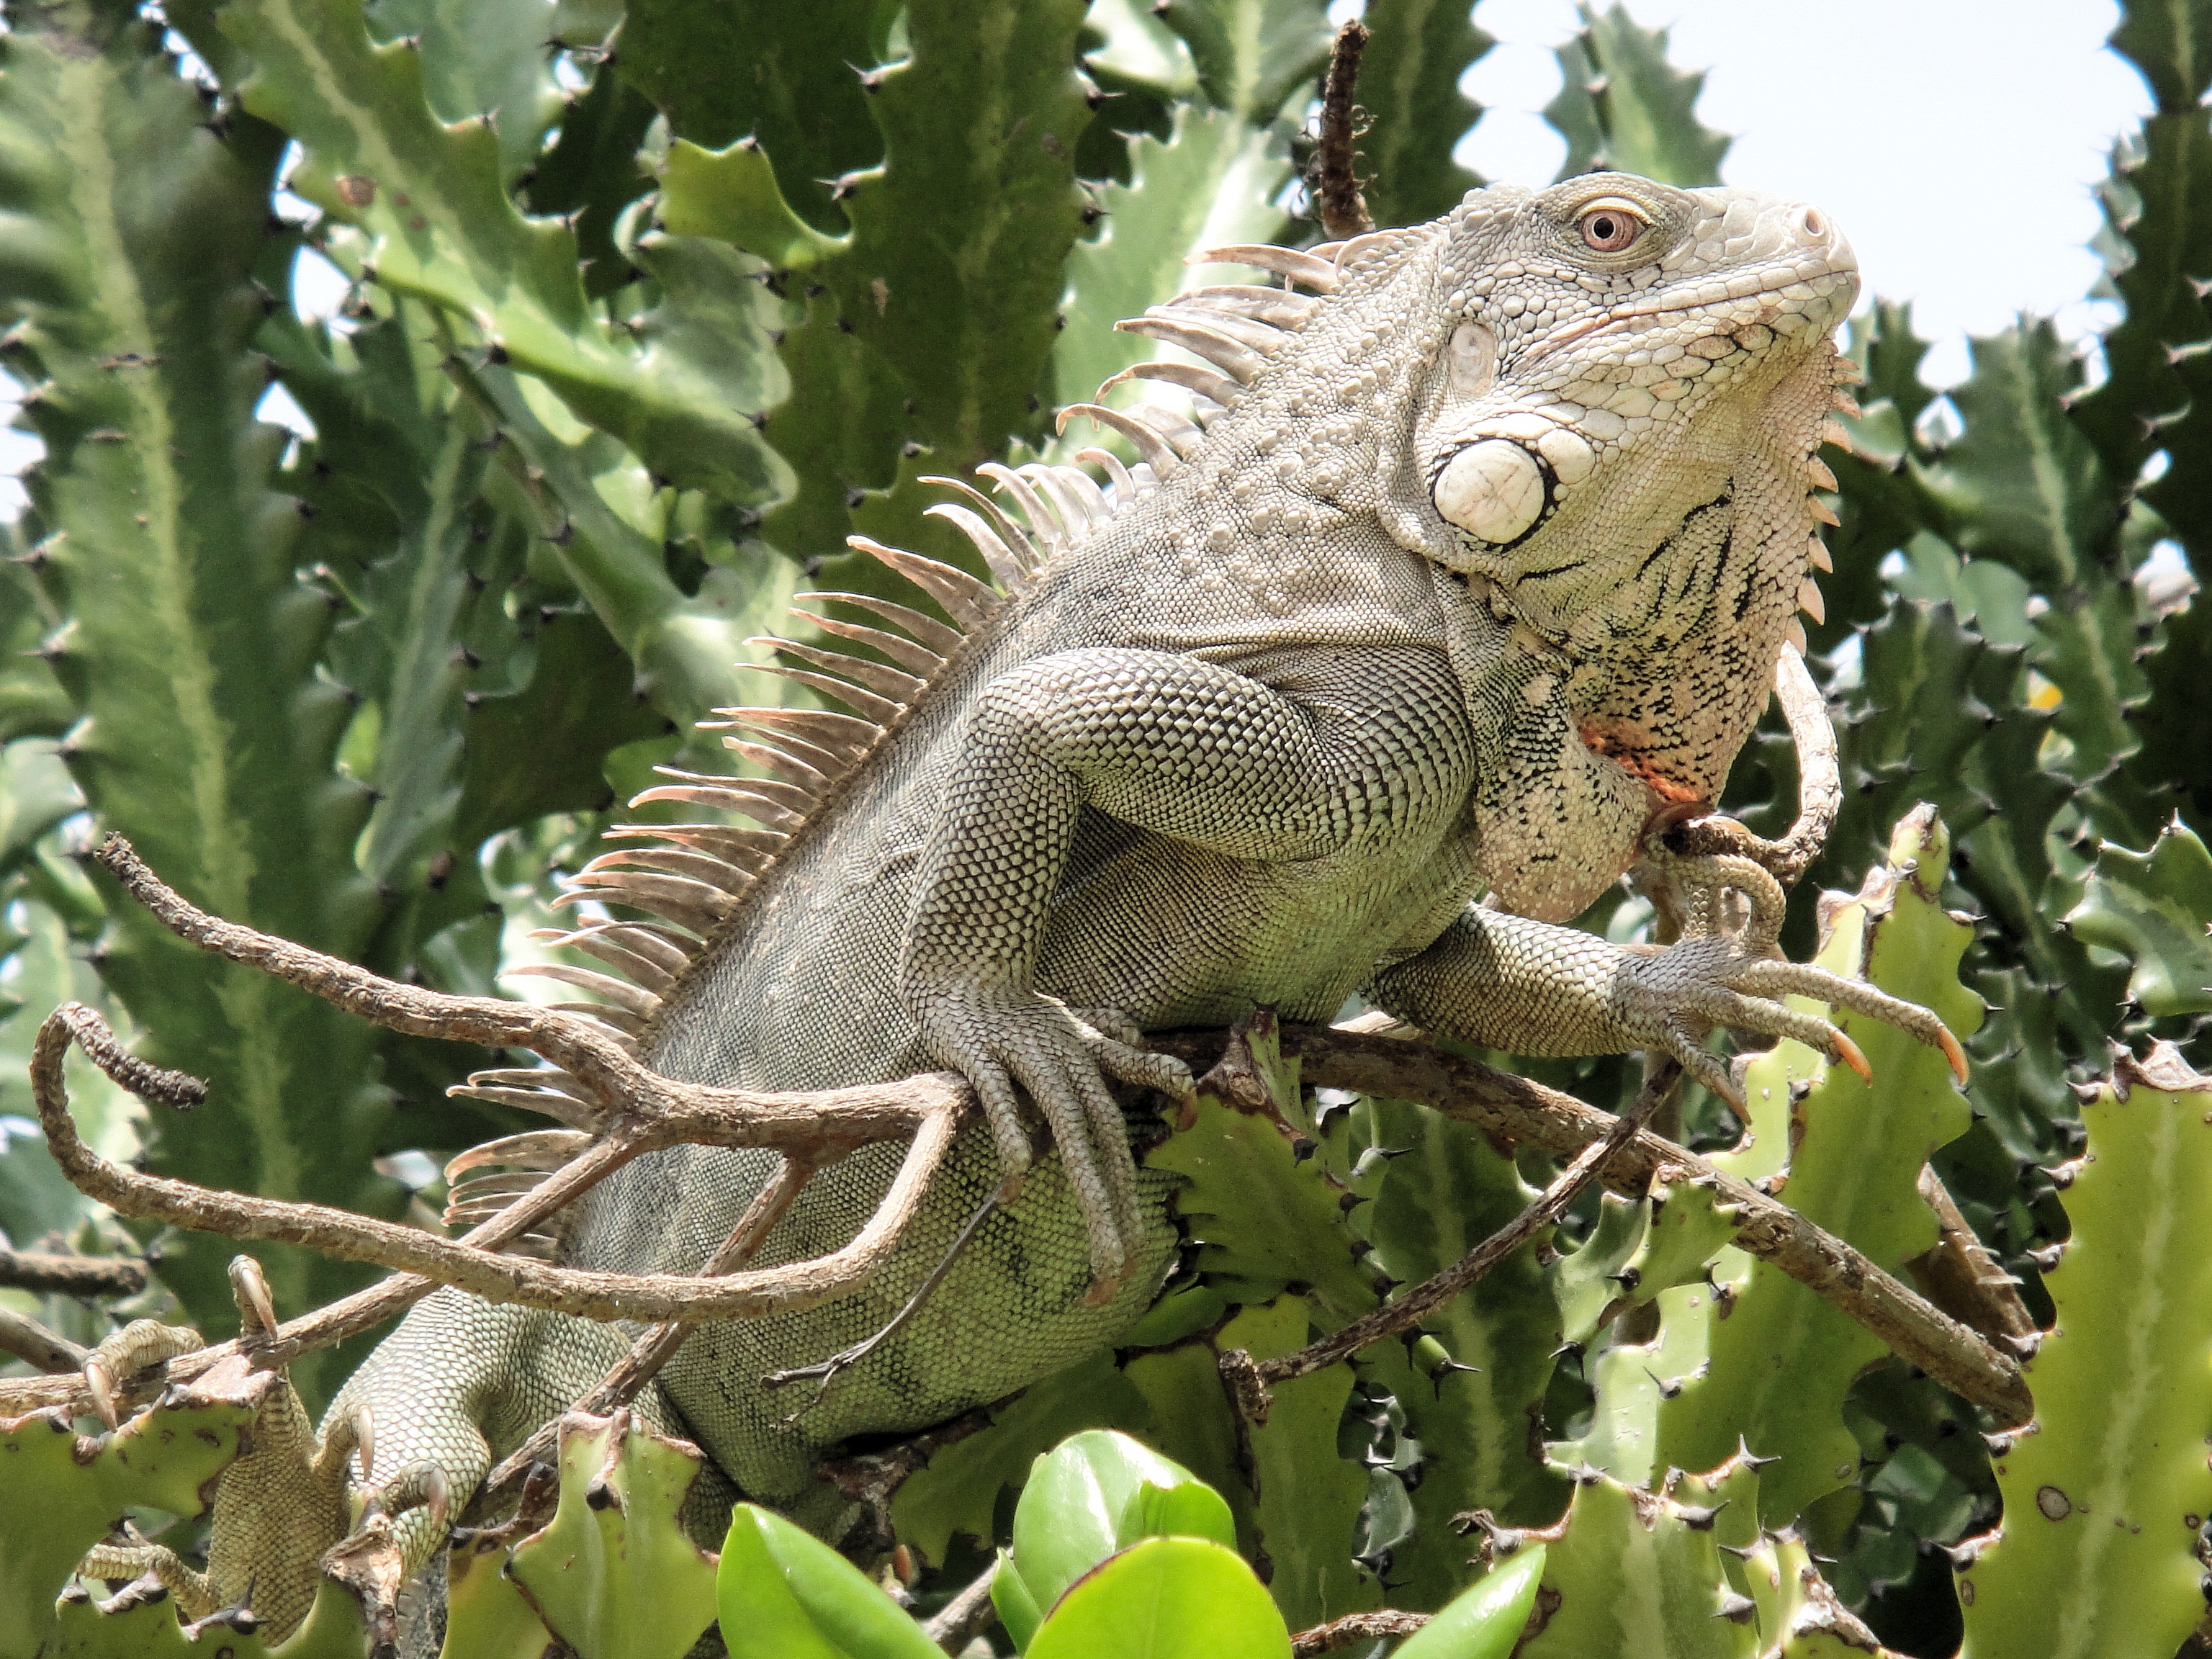
nature, animal, wildlife, green, botany, reptile, iguana, fauna, lizard, green lizard, chameleon, beast, vertebrate, iguania, bonaire, lacerta, netherlands antilles, scaled reptile, lacertidae, african chameleon